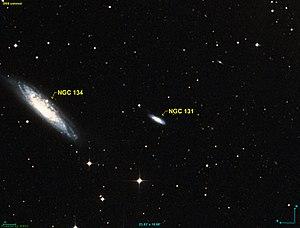
Image créée à l'aide du logiciel Aladin Sky Atlas du Centre de Données astronomiques de Strasbourg et des données de DSS (Digitized Sky Survey).